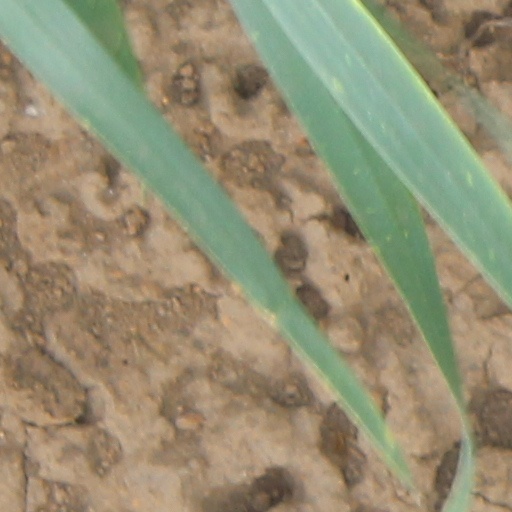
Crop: wheat